Rick Tillis

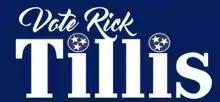
Rick Tillis' campaign logo

Tillis ran for the Republican nomination for a seat in the Tennessee House of Representatives from the 92nd district in the 2016 election. He defeated Michael Waggoner by forty votes and defeated Democratic nominee Tamra King in the election. In the 2018 election he defeated Billy Spivey in the Republican primary and Democratic nominee C.S. Coffey in the election. Tillis ran for reelection in the 2020 election, but was defeated by Todd Warner in the Republican primary making him one of four incumbents in the state house to lose renomination.